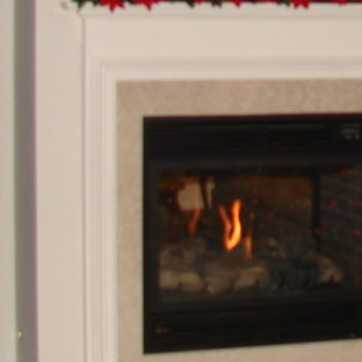
Material: other